Vauxhall 30-98

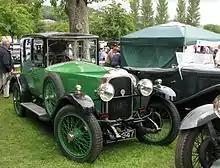
30–98 Clinton 2-door 4-light saloon (replica body)

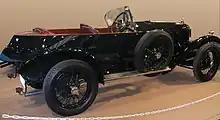
Wensum "The white four-seater shown on Stand 140 had been at Wembley and I believe was sold soon after the Show opened on Friday last. It is a new body of ultra-sporting style. Modelled on the lines of a yacht, it is graceful in appearance and has symmetrical balance. One of these cars was awarded the first prize in its class in the recent Boulogne Concours d'Élégance"

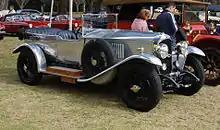
1926 Vauxhall 30–98 with polished aluminium 'Velox' body

When production began in 1919 an electric starter would be supplied for an extra £50 though it was standard on Vauxhall's 25 hp car. But Vauxhall made no separate charge for: electric lighting, a clock, speedometer, spare wheel and tyre, full tool kit and number plates. Customers could choose between a bonnet of plain polished aluminium or have it painted to match the rest of the car. Advertisements for the OE when introduced in 1922 noted the electric lighting now included six lamps, an instrument board lamp and gauges together with both an electric horn and a bulb horn. By 1927 the advertised equipment was limited to: bucket-shaped front seats adjustable for leg room; wire wheels and "Dunlop" cord tyres, two spare wheels and tyres; spring gaiters; luggage grid and windscreen wiper (singular).